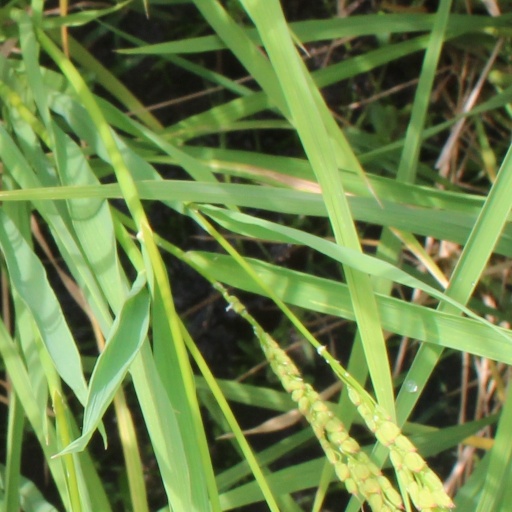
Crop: rice